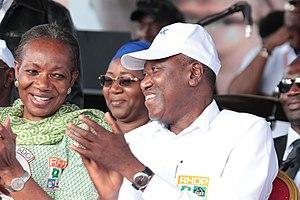
présence à un meeting